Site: brandenburg
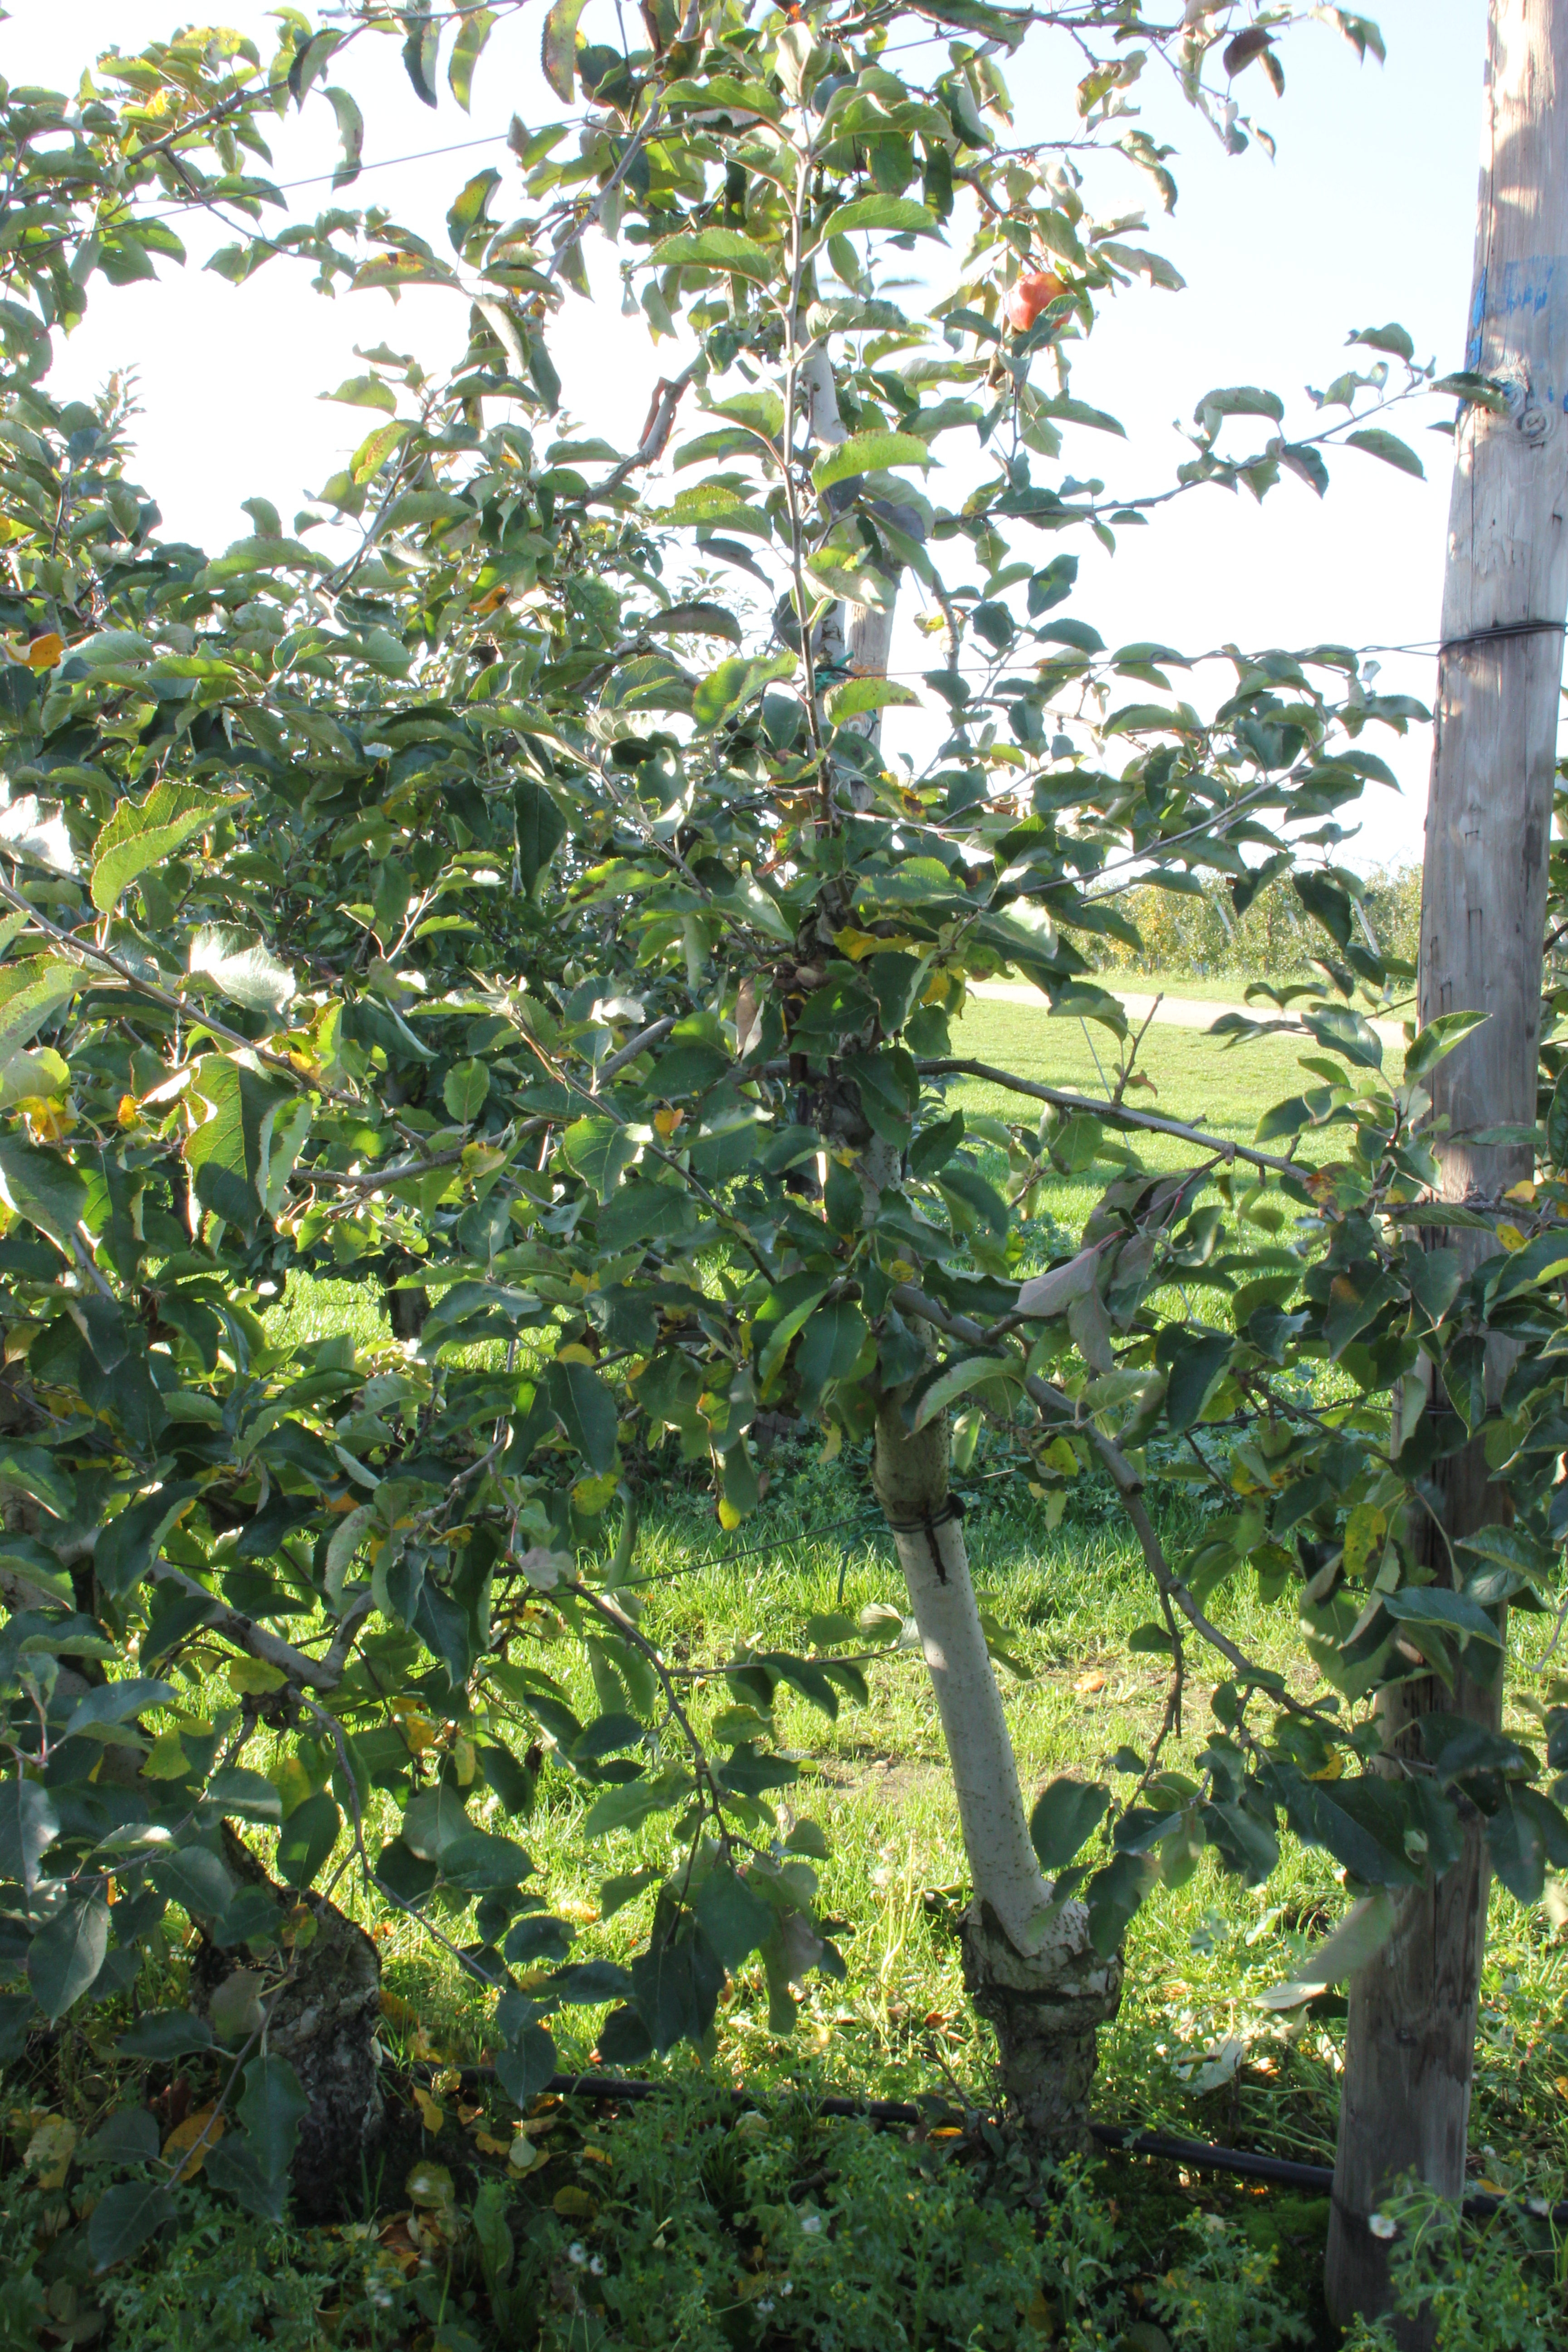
Growth stage (BBCH 91): Senescence, beginning of dormancy